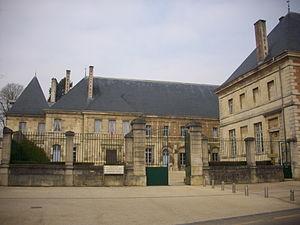
Sous-préfecture de Verdun (Meuse, France)
L'abbaye Saint-Paul de Verdun, connue aussi sous le nom d'abbaye des Prémontrés de Verdun, est une ancienne abbaye du XVIIᵉ siècle située à Verdun, dans le département de la Meuse en région Grand Est.